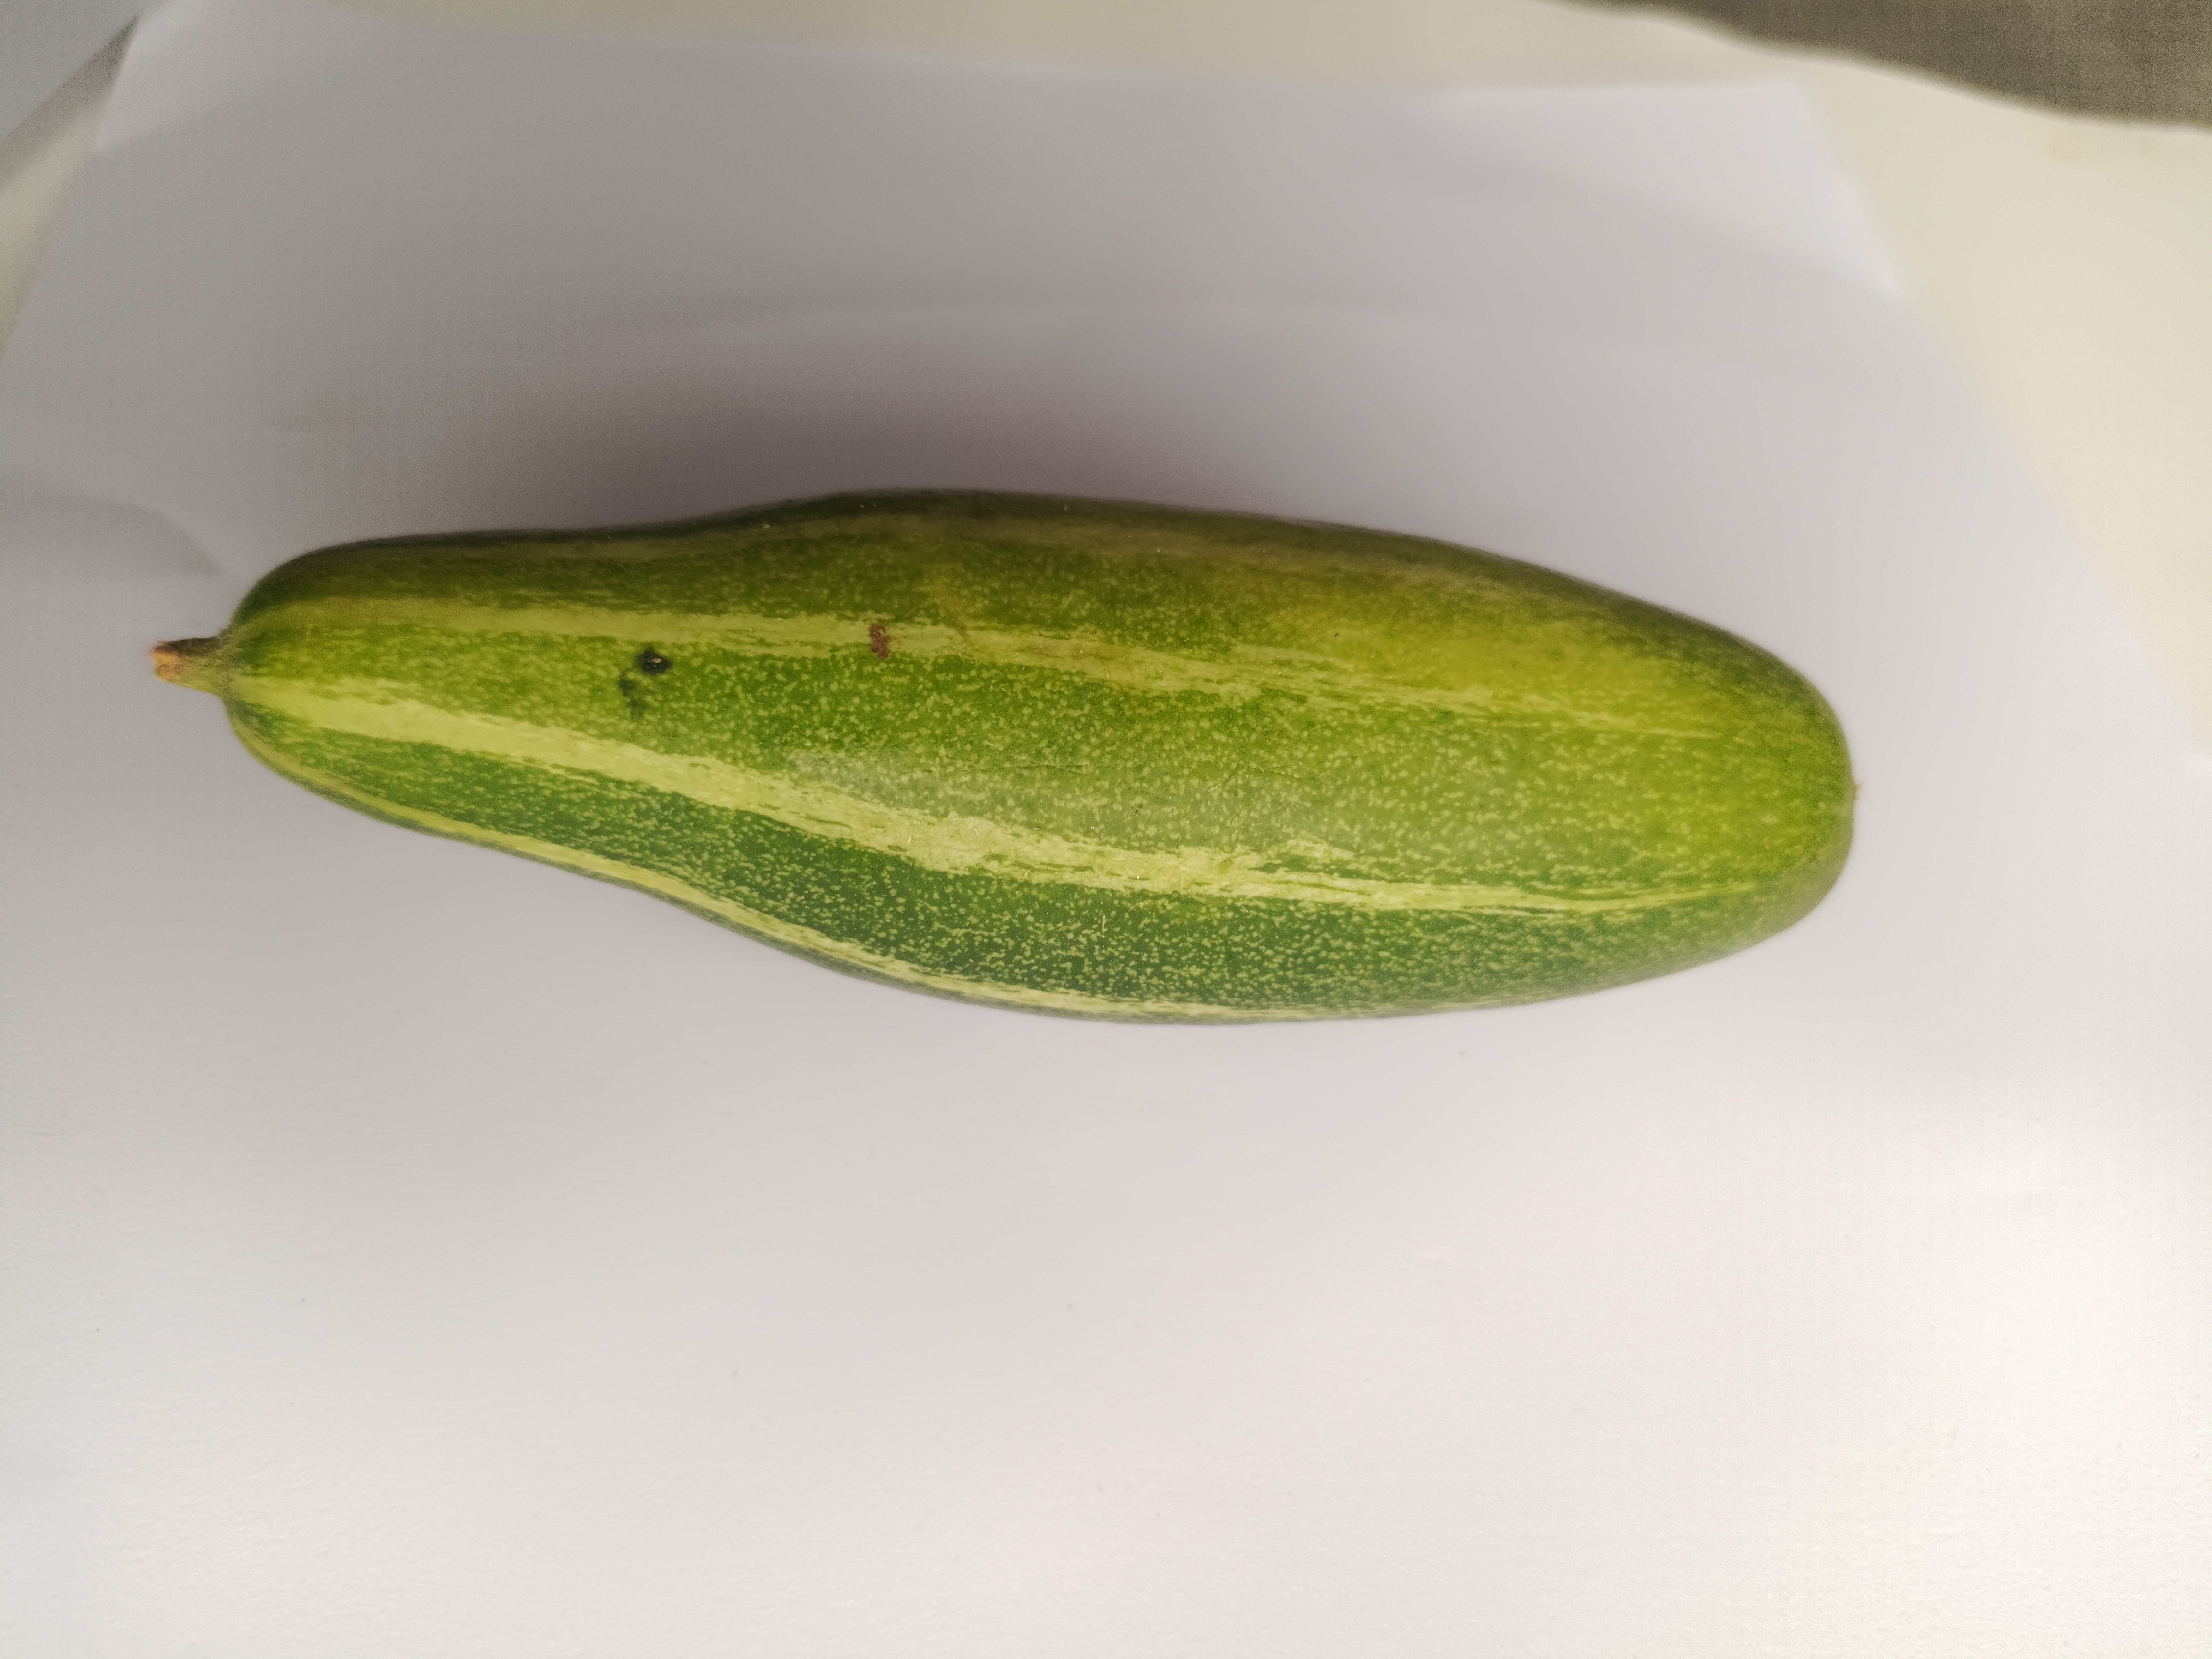
Label: Trichosanthes dioica